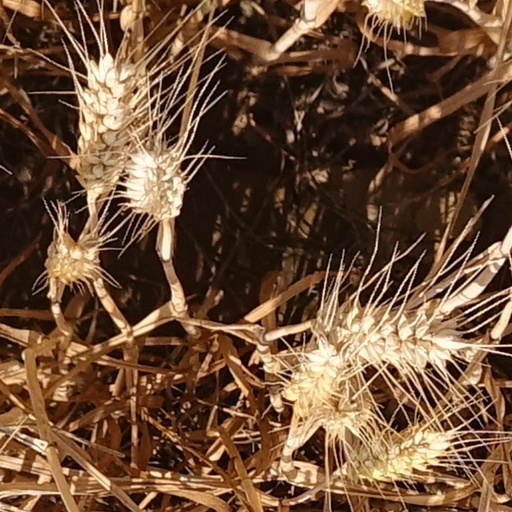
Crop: wheat